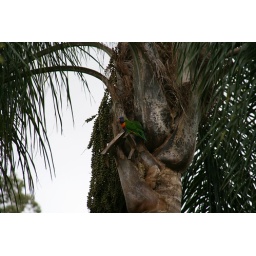
these were in the tree next door